List of Peaky Blinders characters

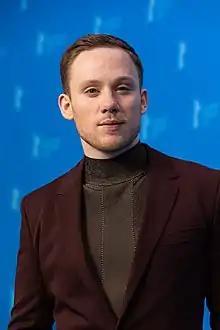
Joe Cole

John Michael Shelby (also known by his alias Johnny and John Boy) (played by Joe Cole) was one of the members of the Peaky Blinders. He was a British street gangster who was a soldier during the First World War. He was the third son of Arthur Shelby Sr, brother of Arthur, Thomas, Ada and Finn Shelby, as well as being the husband of Martha and Esme Shelby. John had seven children, two sons and two daughters with his deceased first wife Martha Shelby, and three children with Esme. One of his daughters is called Katie Shelby.